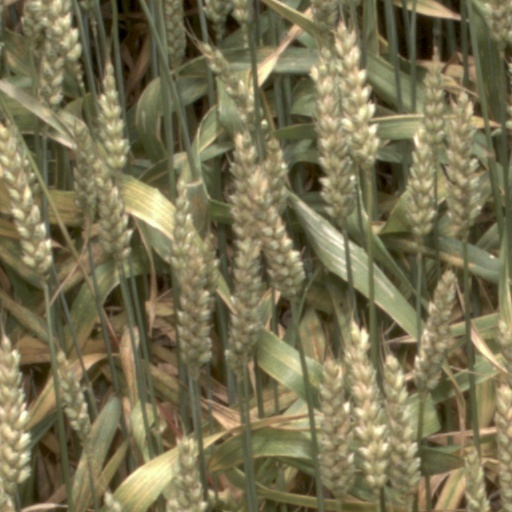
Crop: wheat